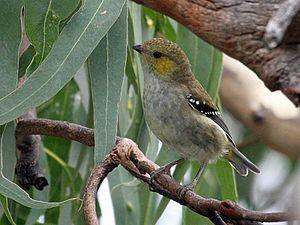
Ceci est une liste des oiseaux endémiques ou quasi-endémiques d'Australie.
Le Pardalote de Tasmanie est une espèce de passereaux endémique au sud-est de la Tasmanie, en Australie.